Islam in Libya

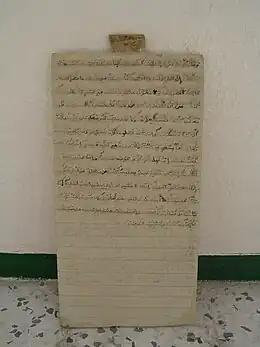
Quran studying board shot in Almayyit Mosque Tripoli. Writing on wooden boards is the traditional method for memorizing Quran

Islam as practiced in North Africa is interlaced with indigenous Berber beliefs. Although the Sufi orthodoxy preached the unique and inimitable majesty and Sanctity of God and the equality of God's Believers, an important element of Islam for centuries has been a belief in the coalescence of special spiritual power given by God to particular living human beings. The power is known as Barakah, a transferable quality of personal blessedness and spiritual force said to lodge in certain individuals. Those whose claim to possess Barakah can be substantiated—through performance of apparent Miracles, exemplary human insight, or genealogical connection with a recognized possessor—are viewed as saints. These persons are known in the West as marabouts, a French transliteration of al murabitun (those who have made a religious retreat), and the benefits of their Baraka are believed to accrue to those ordinary people who come in contact with them.